Roman Quinn

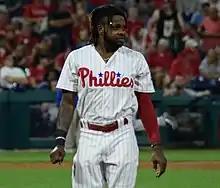
Quinn in September 2018

Roman Tredarian Quinn (born May 14, 1993) is an American former professional baseball center fielder. He played in Major League Baseball (MLB) for the Philadelphia Phillies and Tampa Bay Rays.